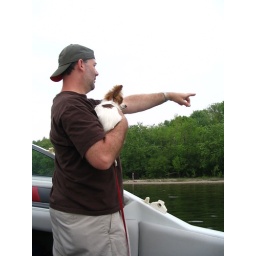
David must be pointing out a big fish or a girl in a bikini to our little pup Daylily! 5/27/07.